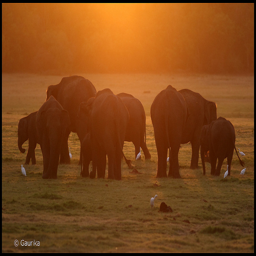
A herd of elephants eating grass on top of a field.
A herd of elephants with birds at sunset.
A group of large and small elephants in a grass field together with white birds around them.
A family of elephants share a sunset plain with a flock of white birds.
A herd of elephants standing with some white birds.